György Marx

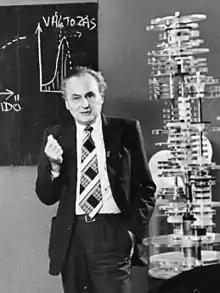
Marx holding a lecture in 1981

György Marx (25 May 1927 – 2 December 2002) was a Hungarian physicist, astrophysicist, science historian and professor. He discovered the lepton numbers and established the law of lepton flavor conservation.